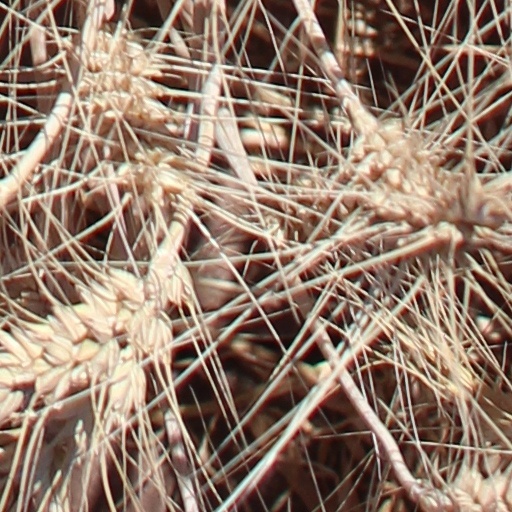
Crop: wheat